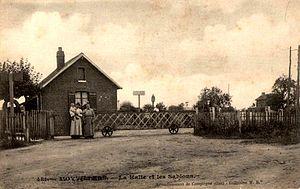
Le point d'arrêt et le passage à niveau de Moyvillers, au quartier des Sablons et à côté du bourg d'Estrées-Saint-Denis
Moyvillers est une commune française située dans le département de l'Oise, en région Hauts-de-France.